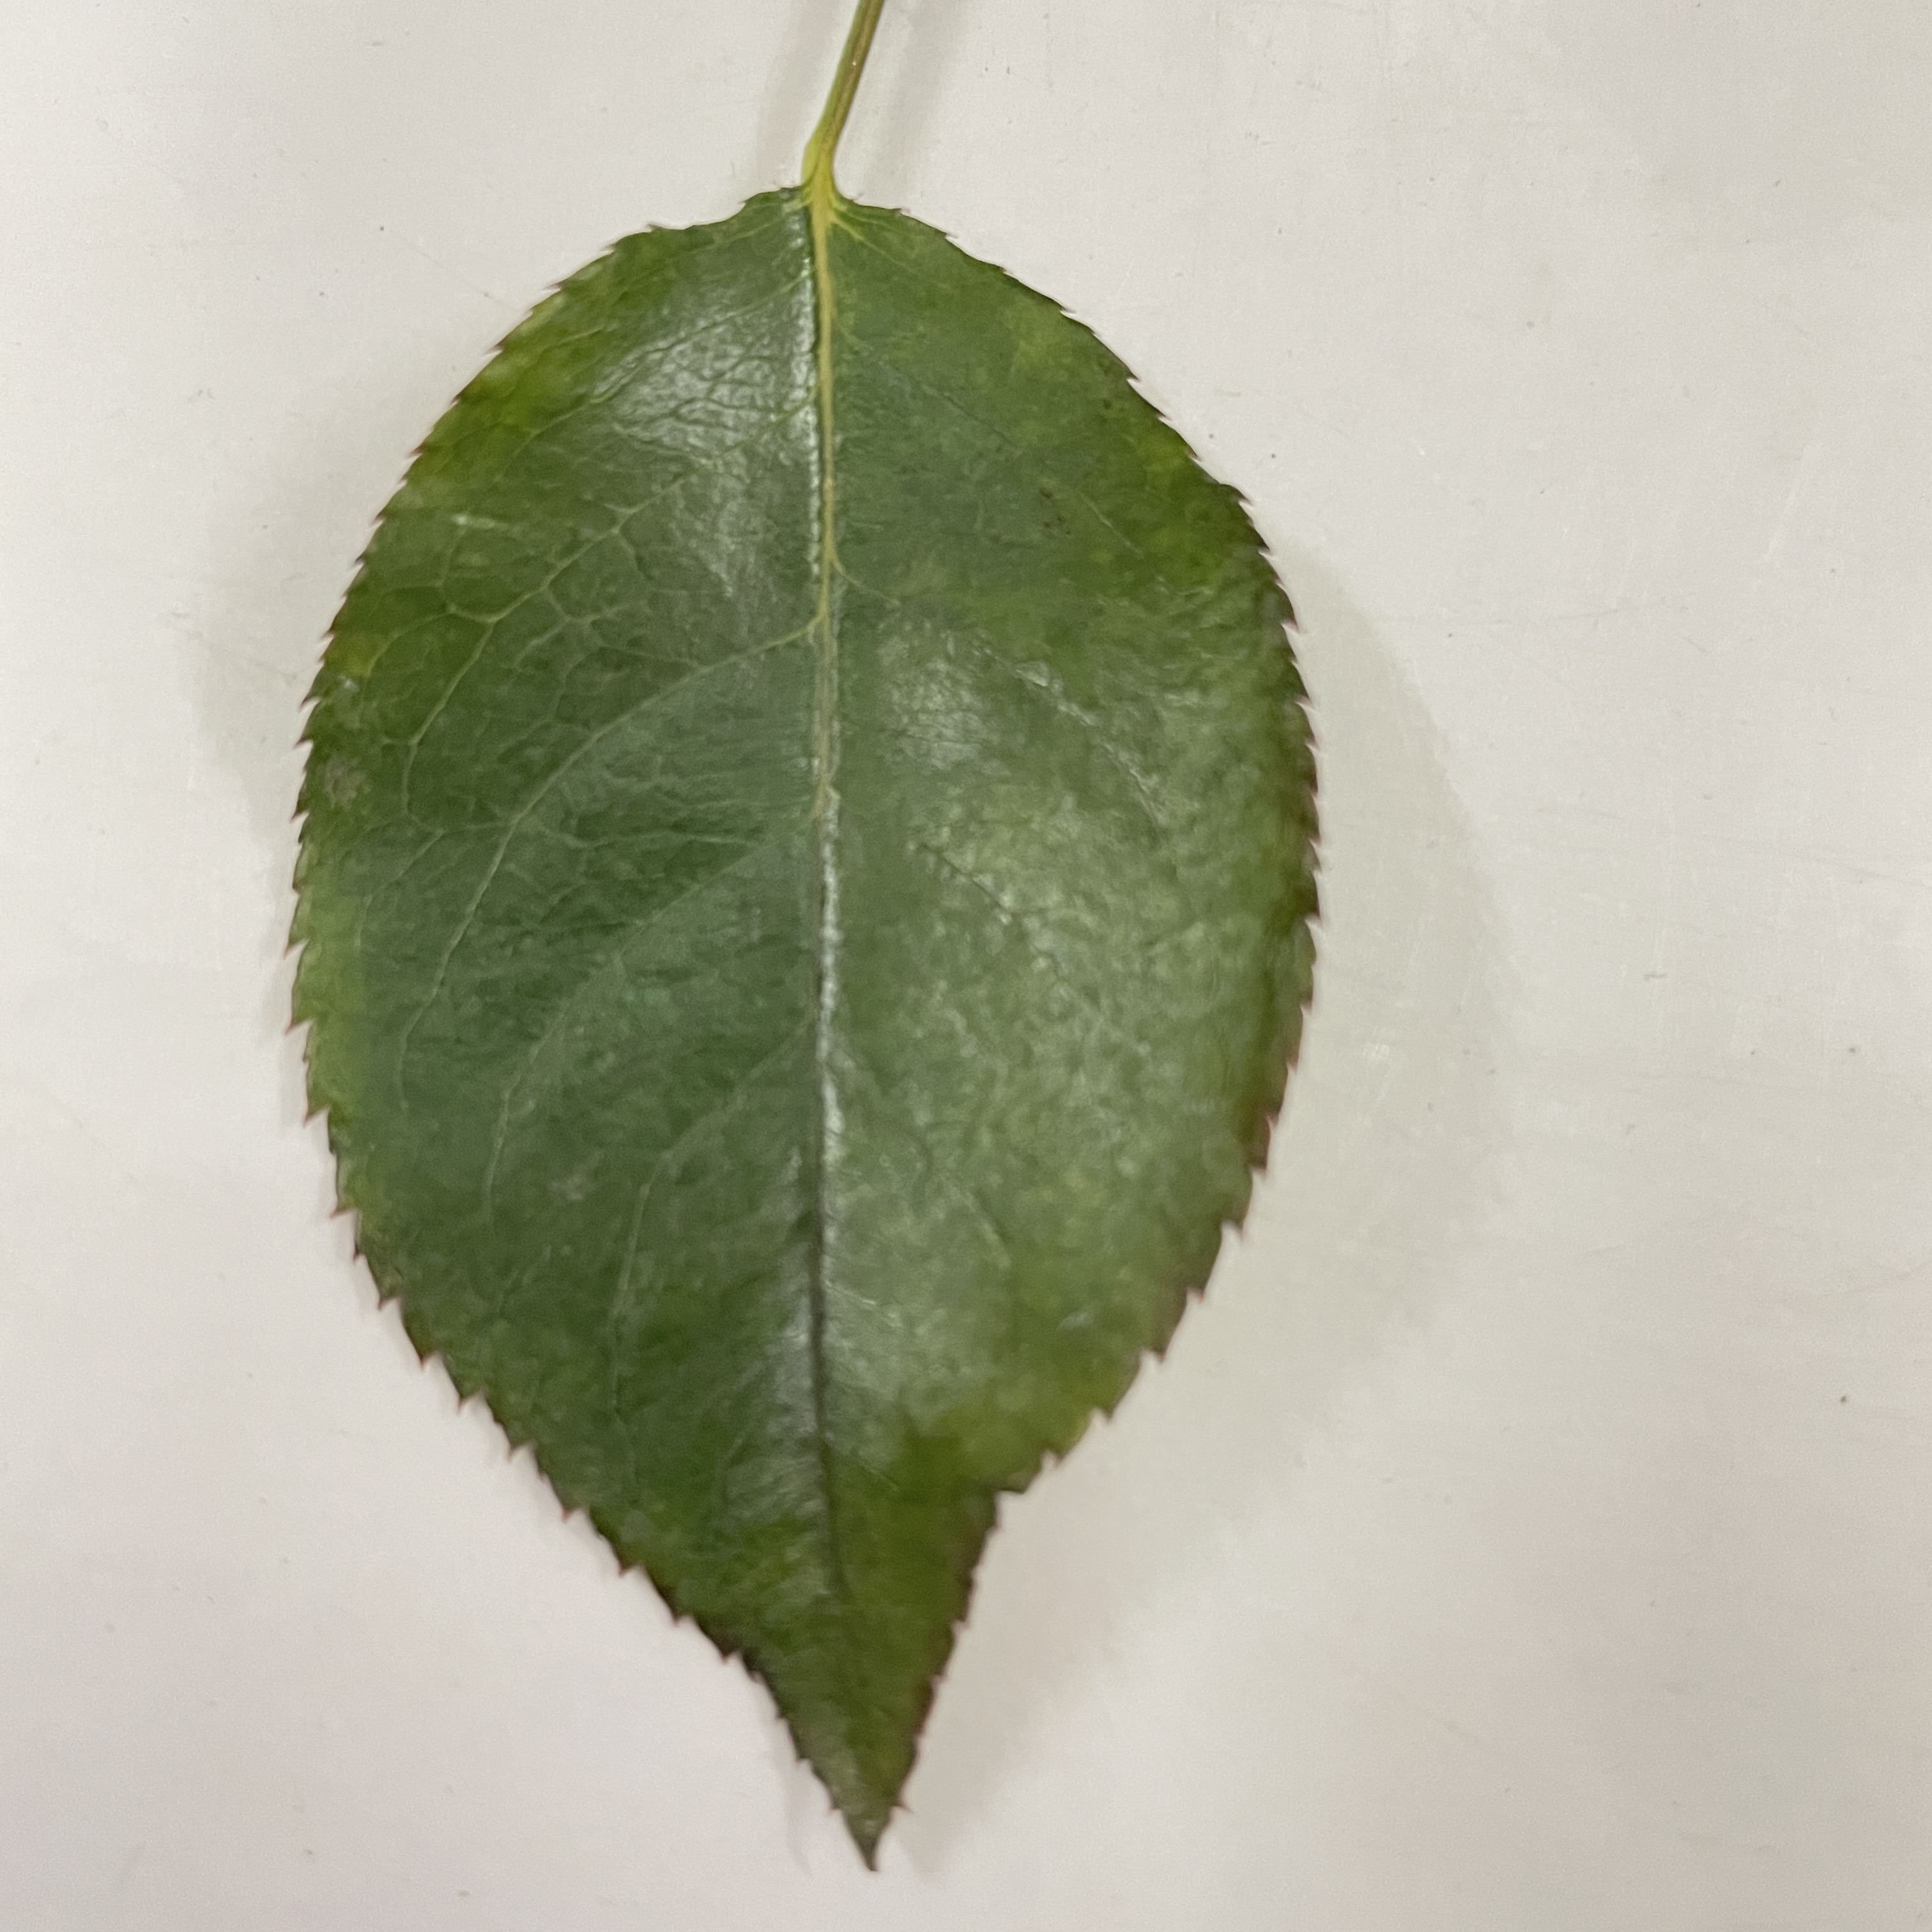
Label: Healthy Leaf